Haplogroup L3

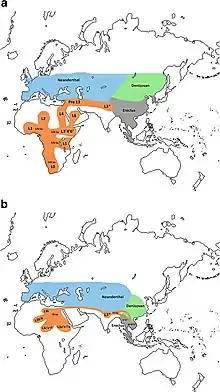
Proposed migration route according to the Asian origin hypothesis (Cabrera et al.).a: Exit of the L3 precursor to Eurasia. b: Return to Africa and expansion to Asia of basal L3 lineages with subsequent differentiation in both continents.

The possibility of an origin of L3 in Asia was proposed by Cabrera et al. (2018) based on the similar coalescence dates of L3 and its Eurasian-distributed M and N derivative clades (ca. 70 kya), the distant location in Southeast Asia of the oldest known subclades of M and N, and the comparable age of the paternal haplogroup DE. According to this hypothesis, after an initial out-of-Africa migration of bearers of pre-L3 (L3'4*) around 125 kya, there would have been a back-migration of females carrying L3 from Eurasia to East Africa sometime after 70 kya. The hypothesis suggests that this back-migration is aligned with bearers of paternal haplogroup E, which it also proposes to have originated in Eurasia. These new Eurasian lineages are then suggested to have largely replaced the old autochthonous male and female North-East African lineages.